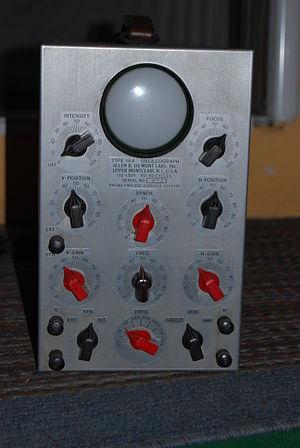
Allen Balcom DuMont, parfois écrit Du Mont est un chercheur, ingénieur et inventeur américain passé à la postérité pour les améliorations décisives qu'il a apportées au tube cathodique et ses applications à la télévision. Sept ans plus tard il commercialisa le premier téléviseur grand public. Au mois de juin 1938, son poste de télévision Model 180 fut le premier téléviseur commercial entièrement électronique, précédant de quelques mois le téléviseur RCA. En 1946, DuMont a créé la première chaîne de télévision officielle, DuMont Television Network, en câblant les émetteurs WABD à New York à ceux de W3XWT, la future station WTTG, à Washington, D.C. Les succès à la fois techniques et commerciaux de DuMont en ont fait le premier millionnaire de la télé.